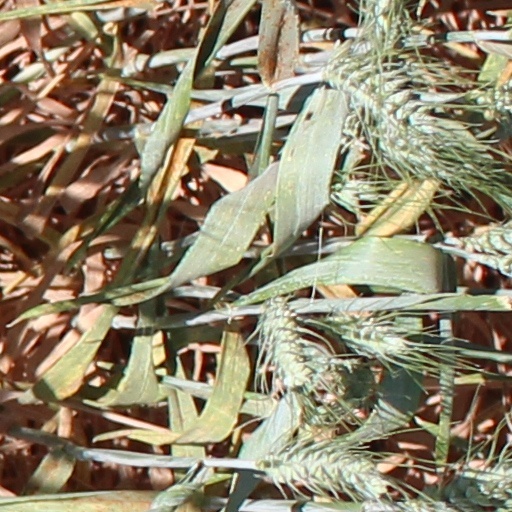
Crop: wheat